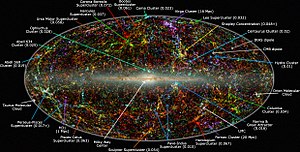
Den store tiltrækker
Panoramisk syn af hele den nære himmel set via modtagelse af infrarødt lys. Lokaliseringen af Den store tiltrækker, som er radiousynlig, vises via en lang blå linjepil fra nederst til højre ind tæt på mælkevejen. Tryk på illustrationen for større billede.
"Den store tiltrækker er et gravitationscenter i universet. Det er en massesamling, som kan observeres på gravitationspåvirkningen, den har på omgivelserne. Omgivelserne er her målt i hundreder mio af lysår. Virgo-superhoben, der indeholder Mælkevejen, bliver ""tiltrukket"" med 631km/s. Massen af Den store tiltrækker er usikker. Muligvis 10.000 gange Mælkevejens masse.